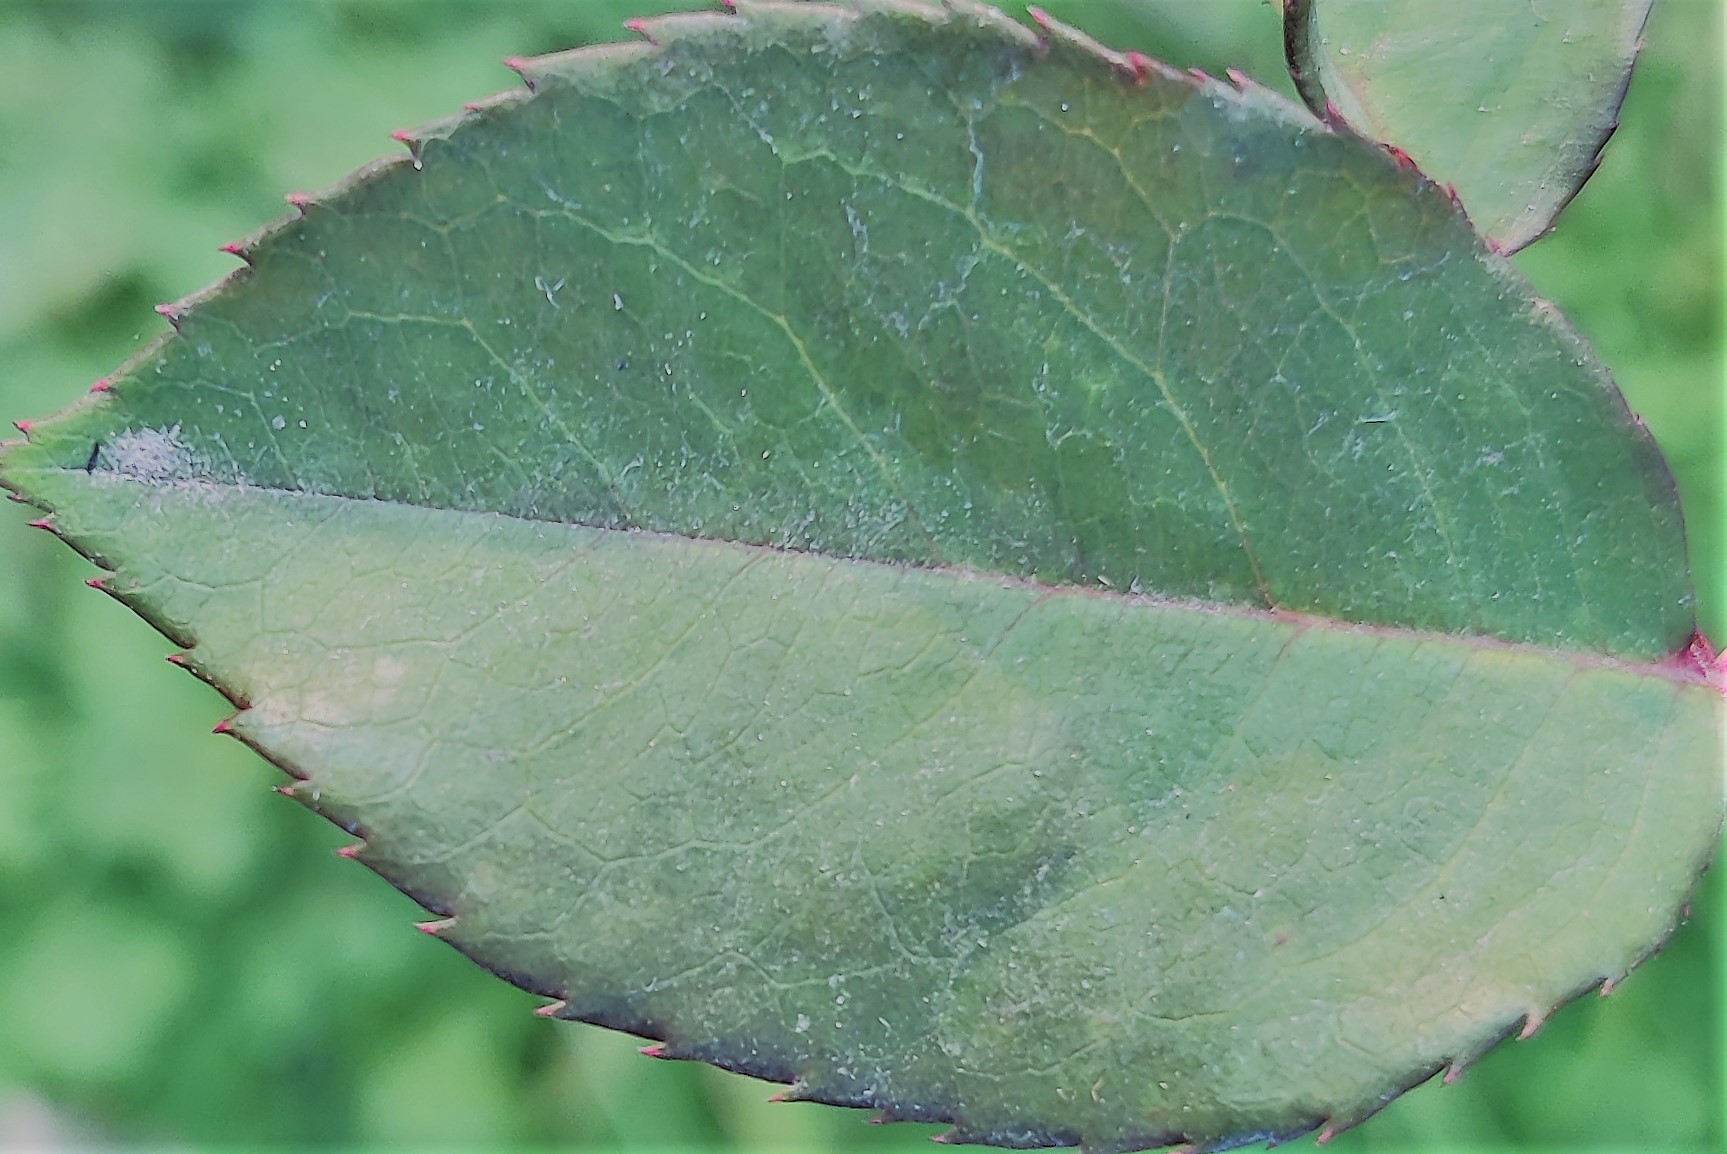
Label: Fresh Leaf